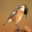
Label: bird